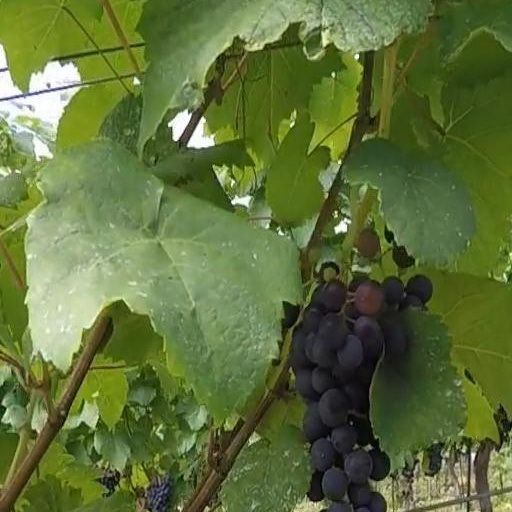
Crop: grape